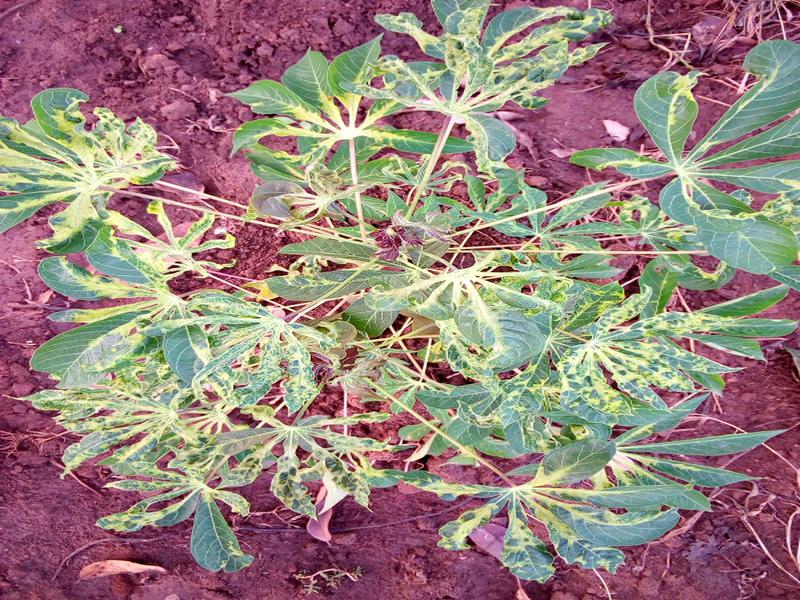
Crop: cassava
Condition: mosaic_disease